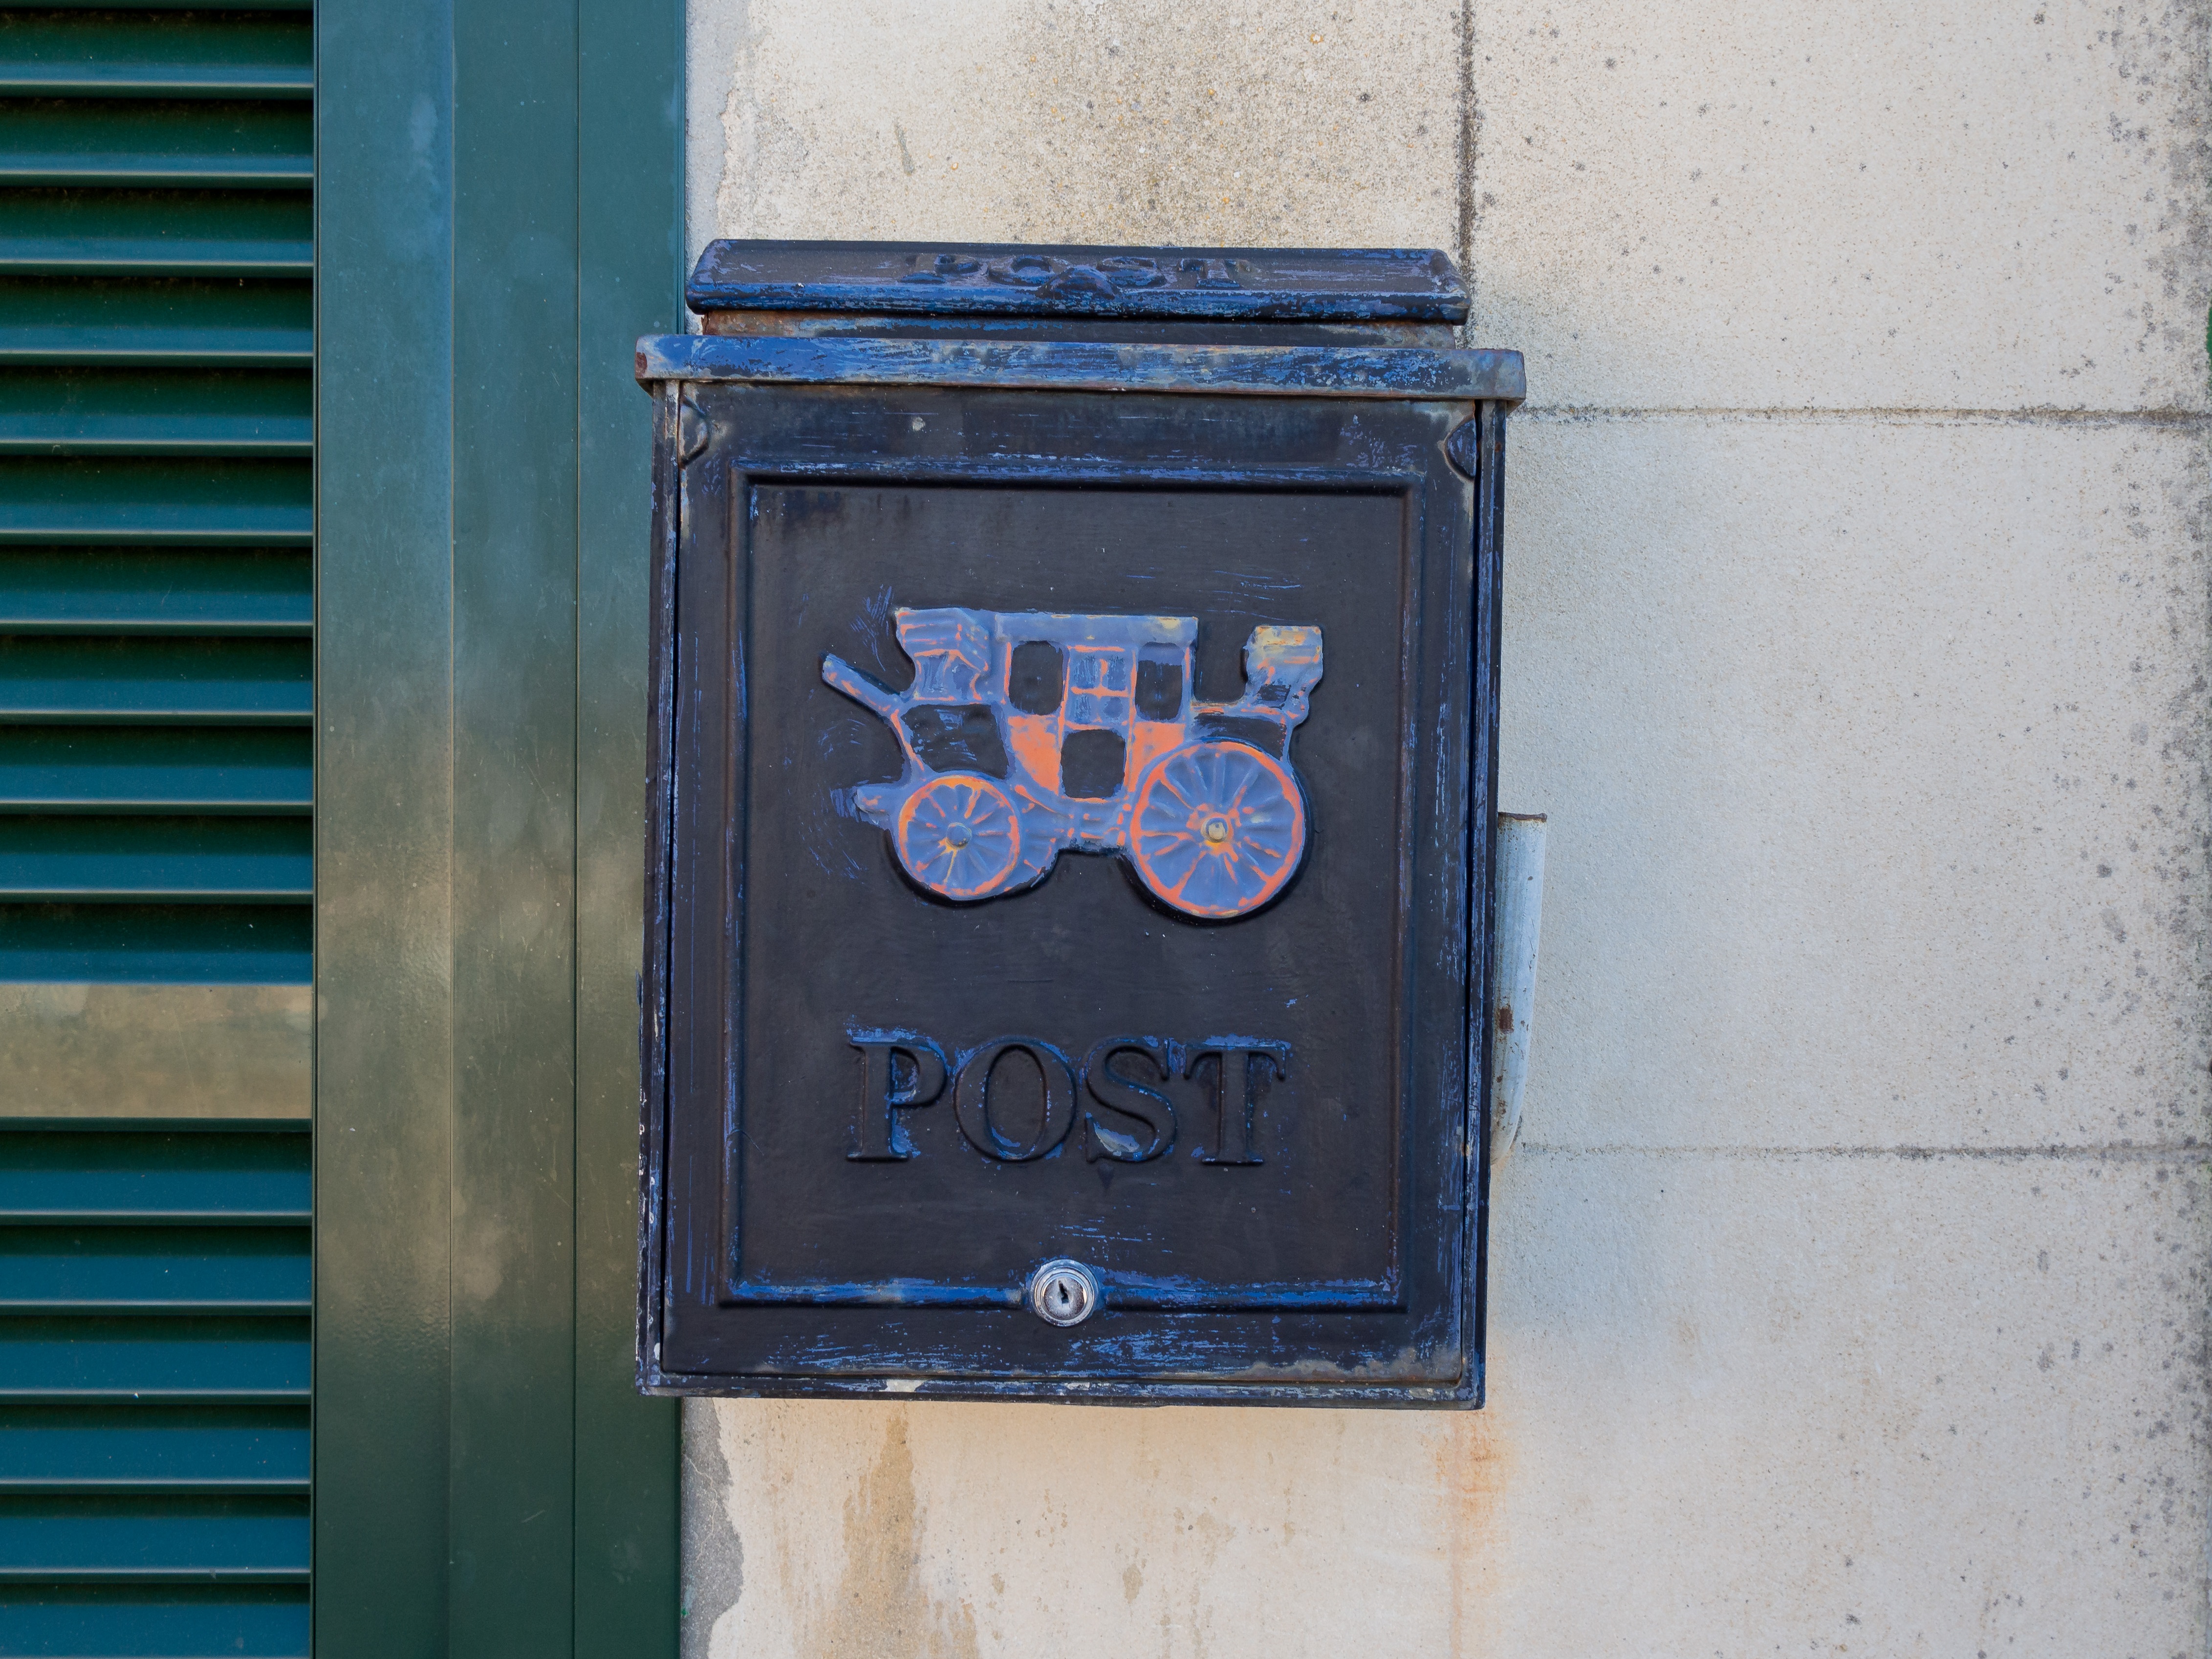
post, wood, window, number, old, home, wall, sign, red, color, blue, door, mailbox, art, letter box, shape, letter boxes, post mail box